Edward Bancroft Williston

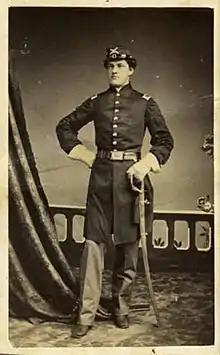
First Lieutenant Edward Williston

Edward Bancroft Williston (July 15, 1837 – April 24, 1920) was a brigadier general in the United States Army. He was a recipient of the Medal of Honor for gallantry during the American Civil War.